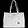
Label: Bag